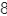
Number: 8